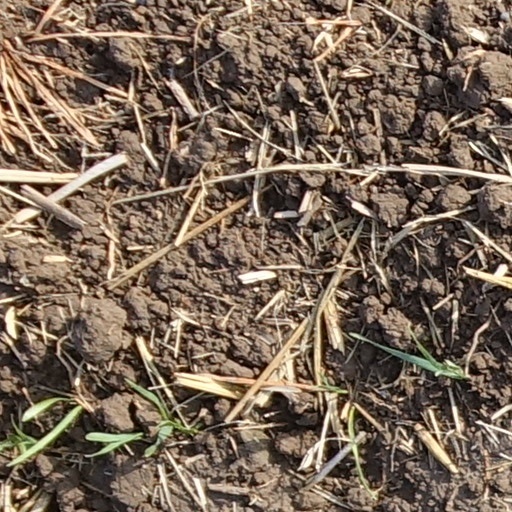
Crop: wheat